Albufera Natural Park

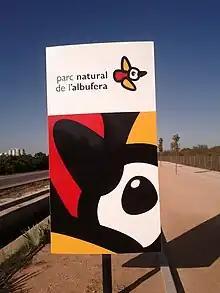
Sign indicating the location of the park.

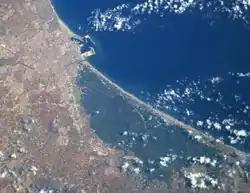

The main access road to the park is the El Saler highway (V-15), which starts in Valencia and runs north-south through the park to the Valencian town of El Saler, where it continues as a conventional road to Sueca (CV-500) and connects in Les Palmeres to the CV-502, which leads to Cullera. Another access road to the northern part of the park is the CV-401, which runs from the Alfafar industrial estate to El Saler.